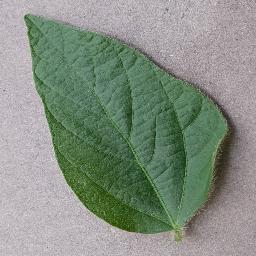
Label: Soybean___healthy